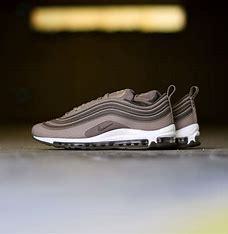
Brand: Nike
Model: Air Max 97 Ultra 17